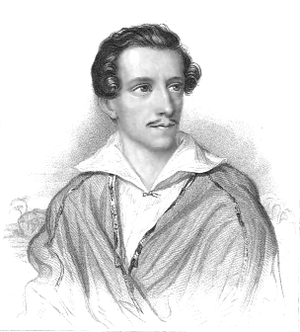
Juliusz Słowacki, né le 4 septembre 1809 à Krzemieniec et mort le 3 avril 1849 à Paris, est un des poètes romantiques polonais les plus célèbres, auteur de poésies lyriques, d’œuvres dramaturgiques et de textes mystiques. Avec Adam Mickiewicz, Cyprian Kamil Norwid et Zygmunt Krasiński il est considéré comme un des plus grands poètes et dramaturges polonais qui imprégna profondément la conscience nationale, façonna la manière de sentir et de penser de générations entières. Dans son messianisme romantique, il exprime l’idée qu’à travers l’Histoire, l’humanité, et en particulier la nation polonaise, par la souffrance, le sacrifice et l’engagement, doit se perfectionner pour tendre à l’idéal divin.
La littérature polonaise regroupe toutes les littératures en langue polonaise, ainsi que d'autres langues employées en Pologne à travers son histoire, tel que le yiddish.
La Triade des Bardes désigne les trois grands poètes nationaux du romantisme polonais : Adam Mickiewicz, Juliusz Słowacki et Zygmunt Krasiński.